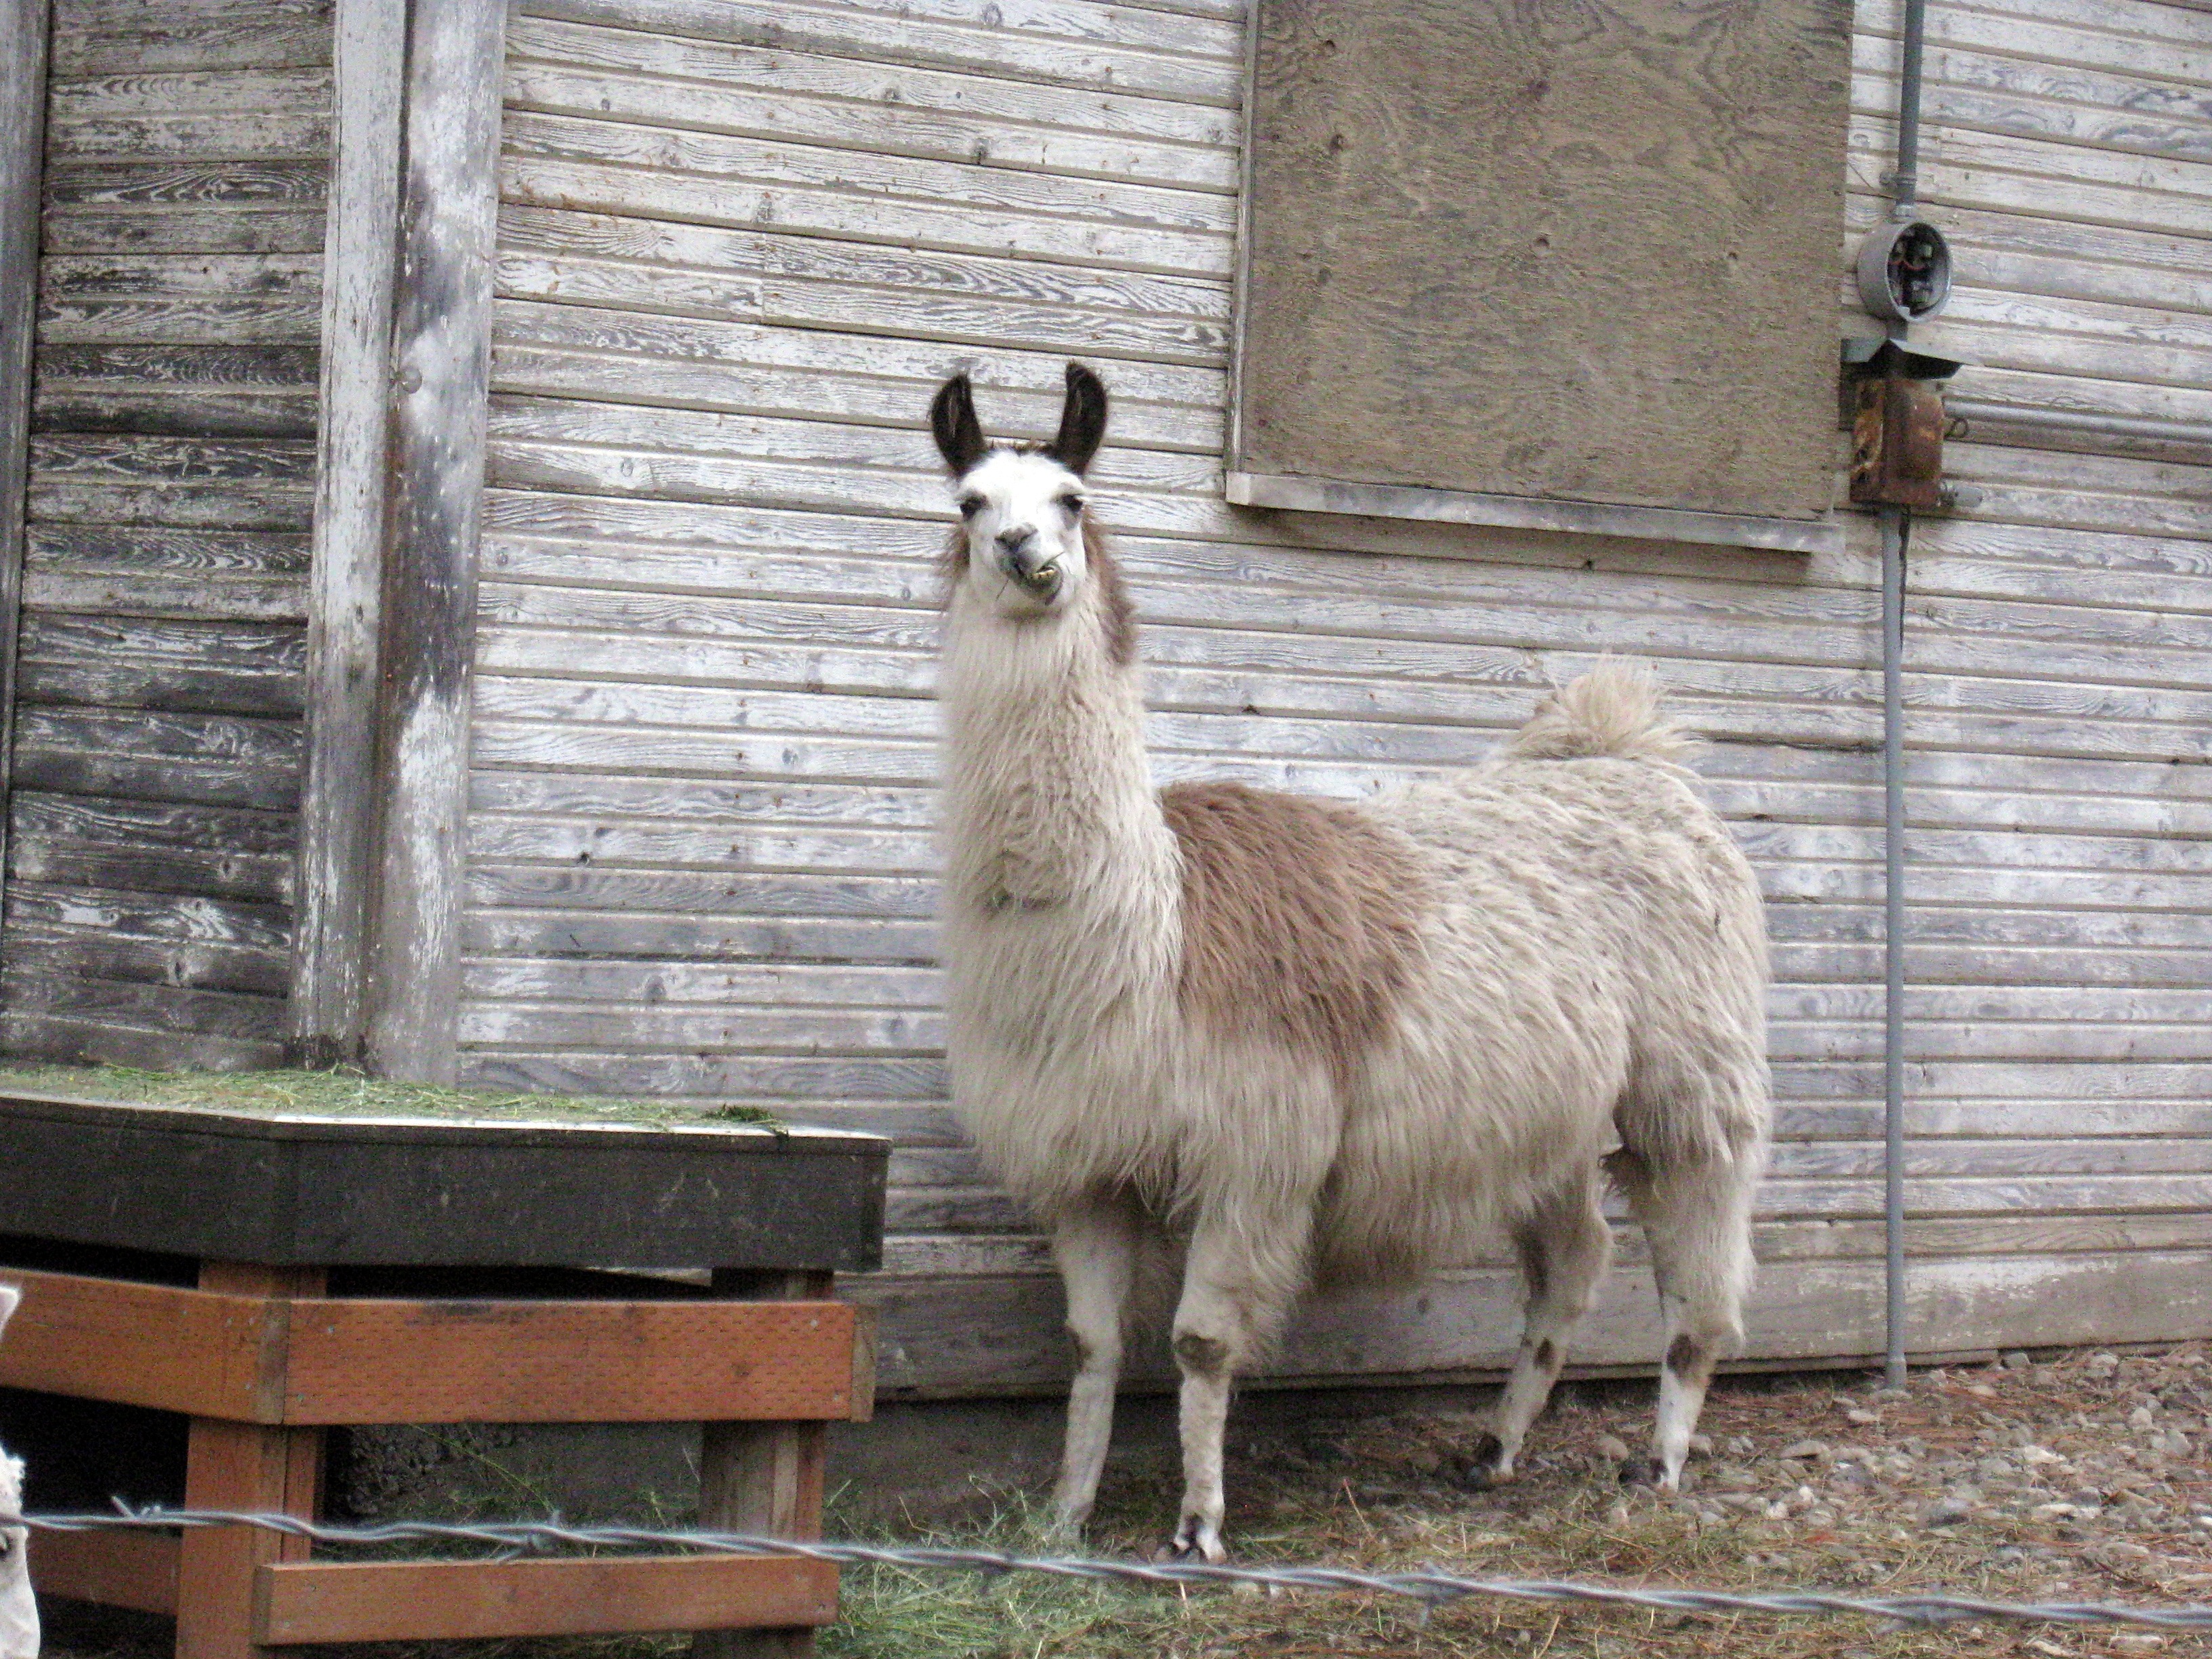
animal, zoo, mammal, fauna, llama, vertebrate, camel like mammal, light llama, banana ears, long hair animal, white beige